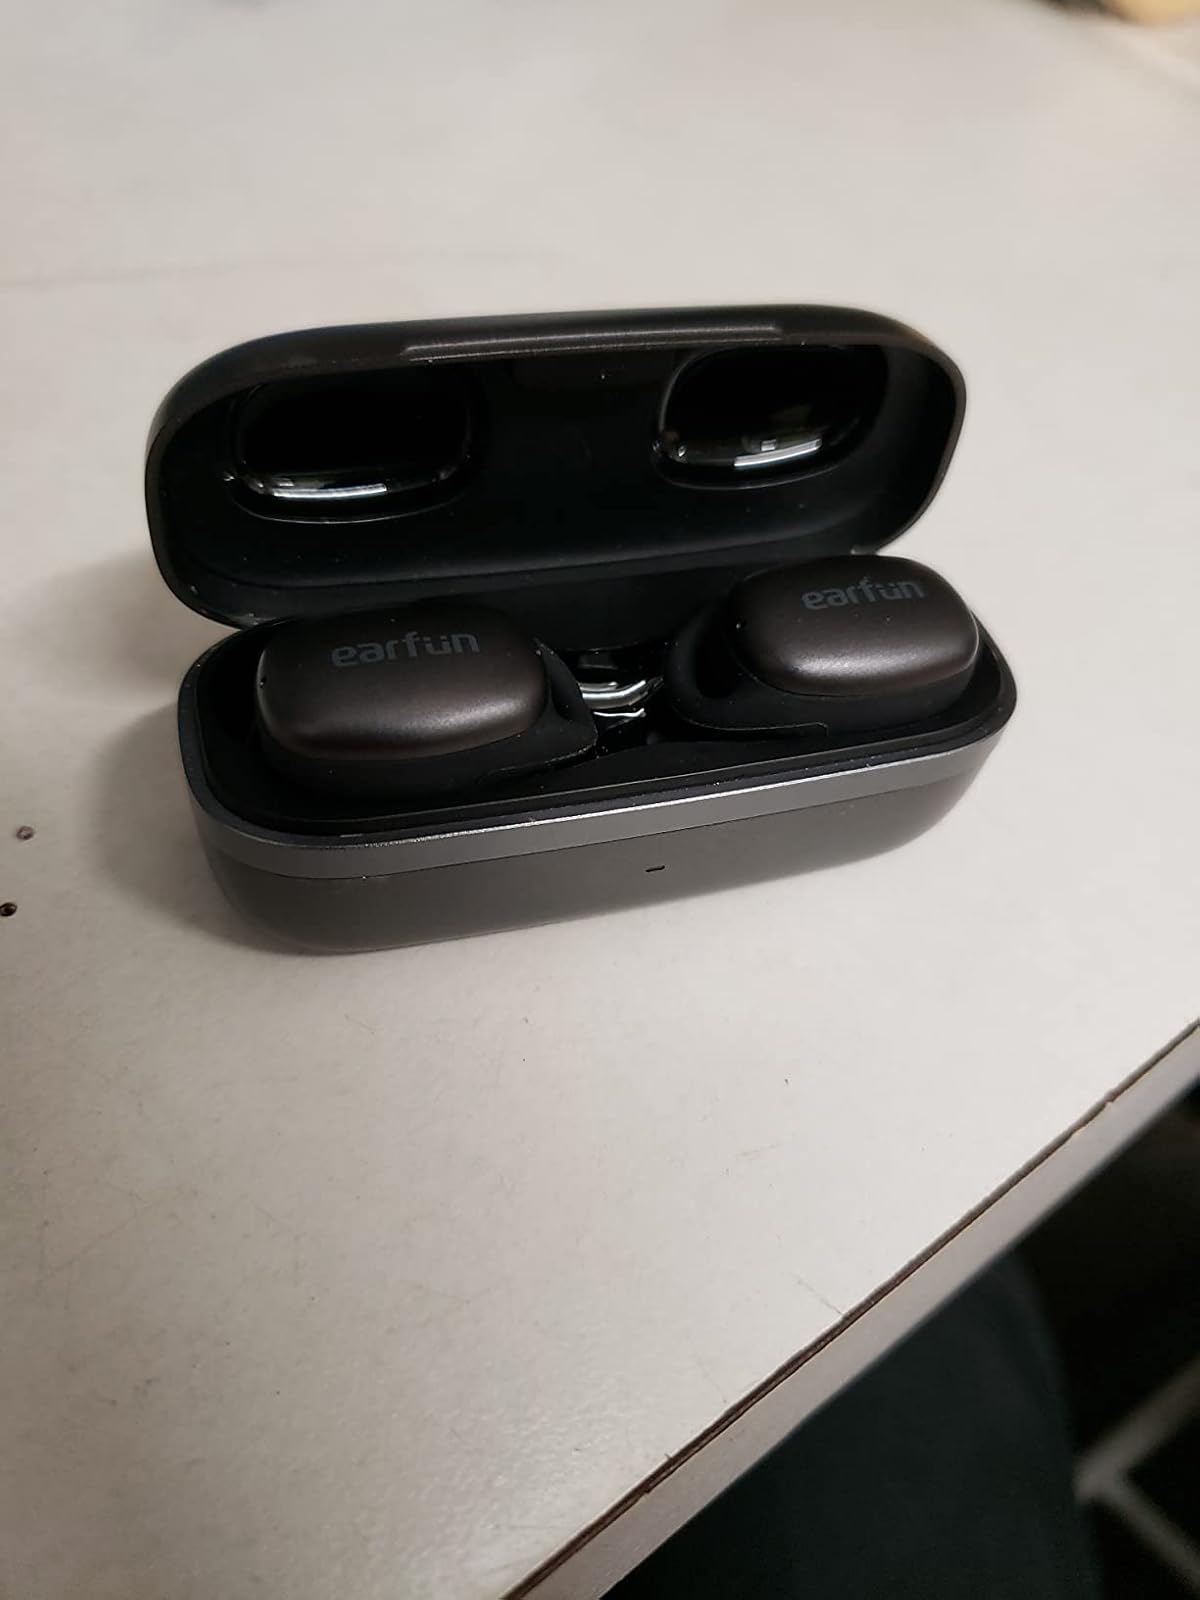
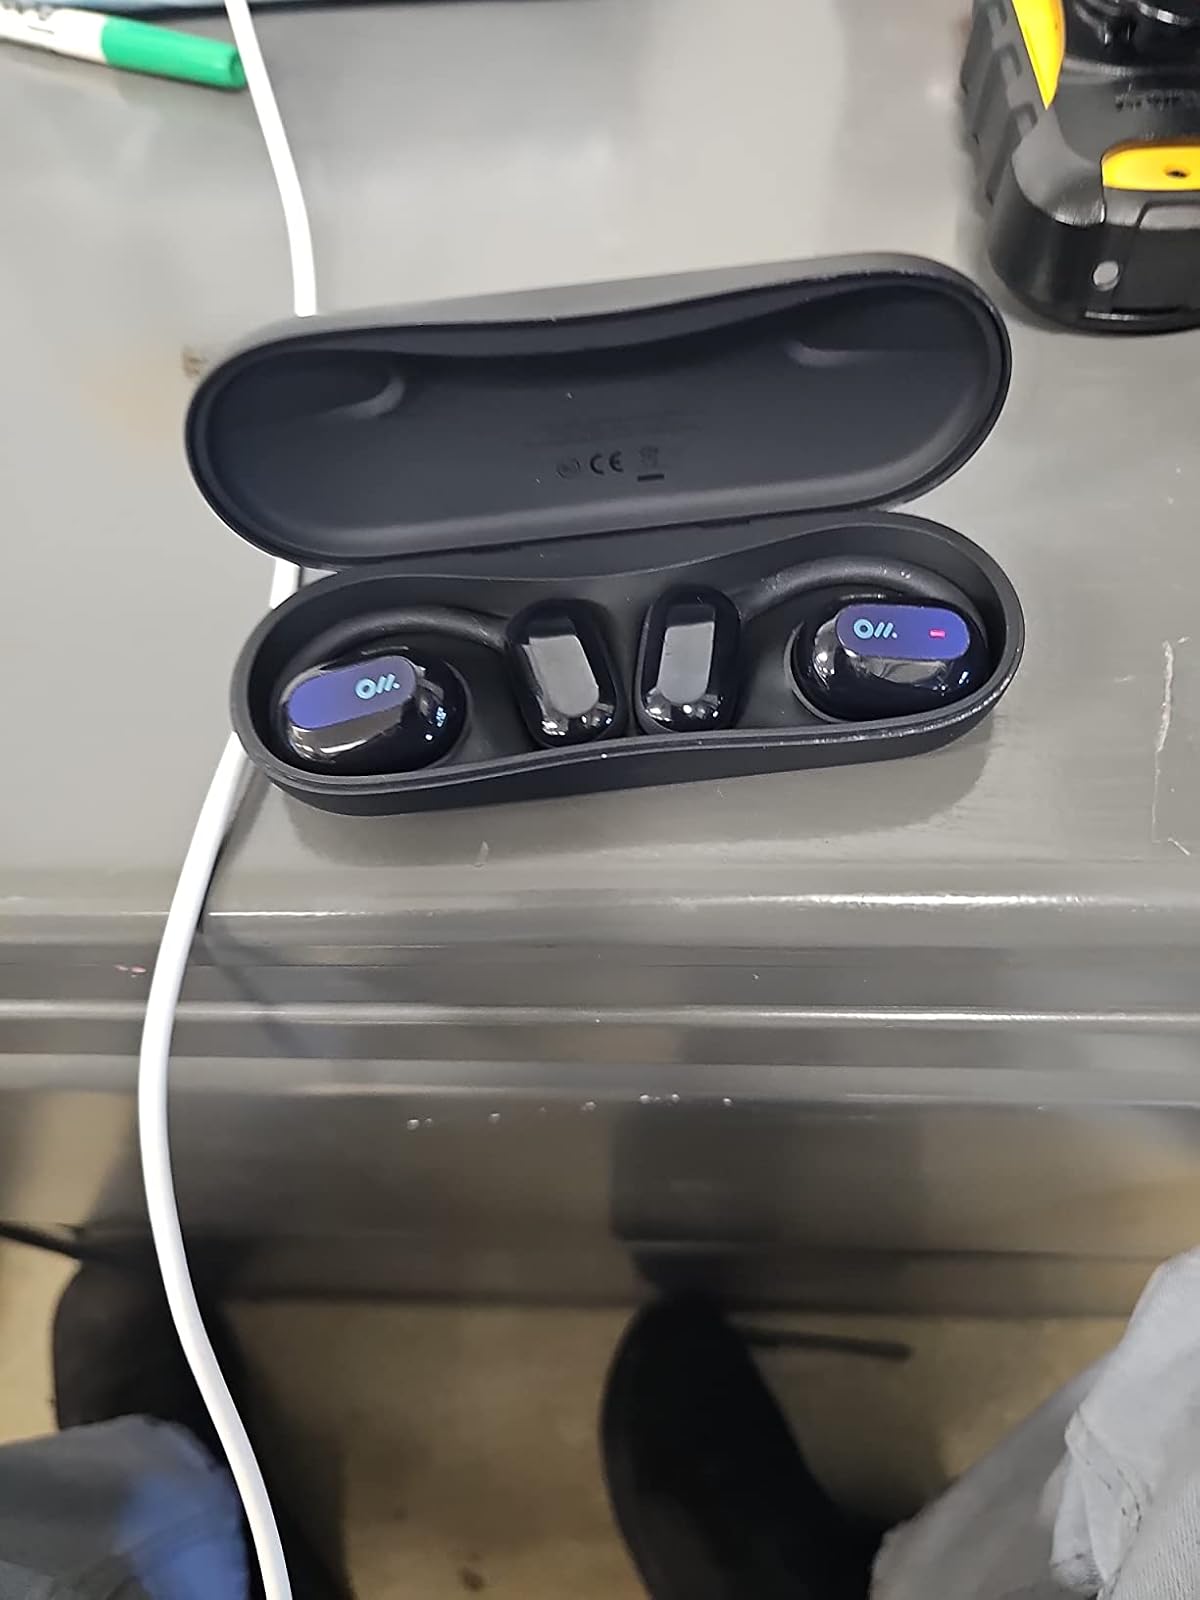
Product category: earbuds
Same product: no